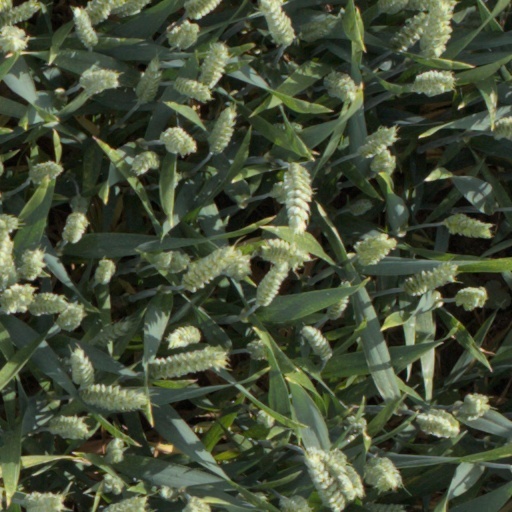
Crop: wheat